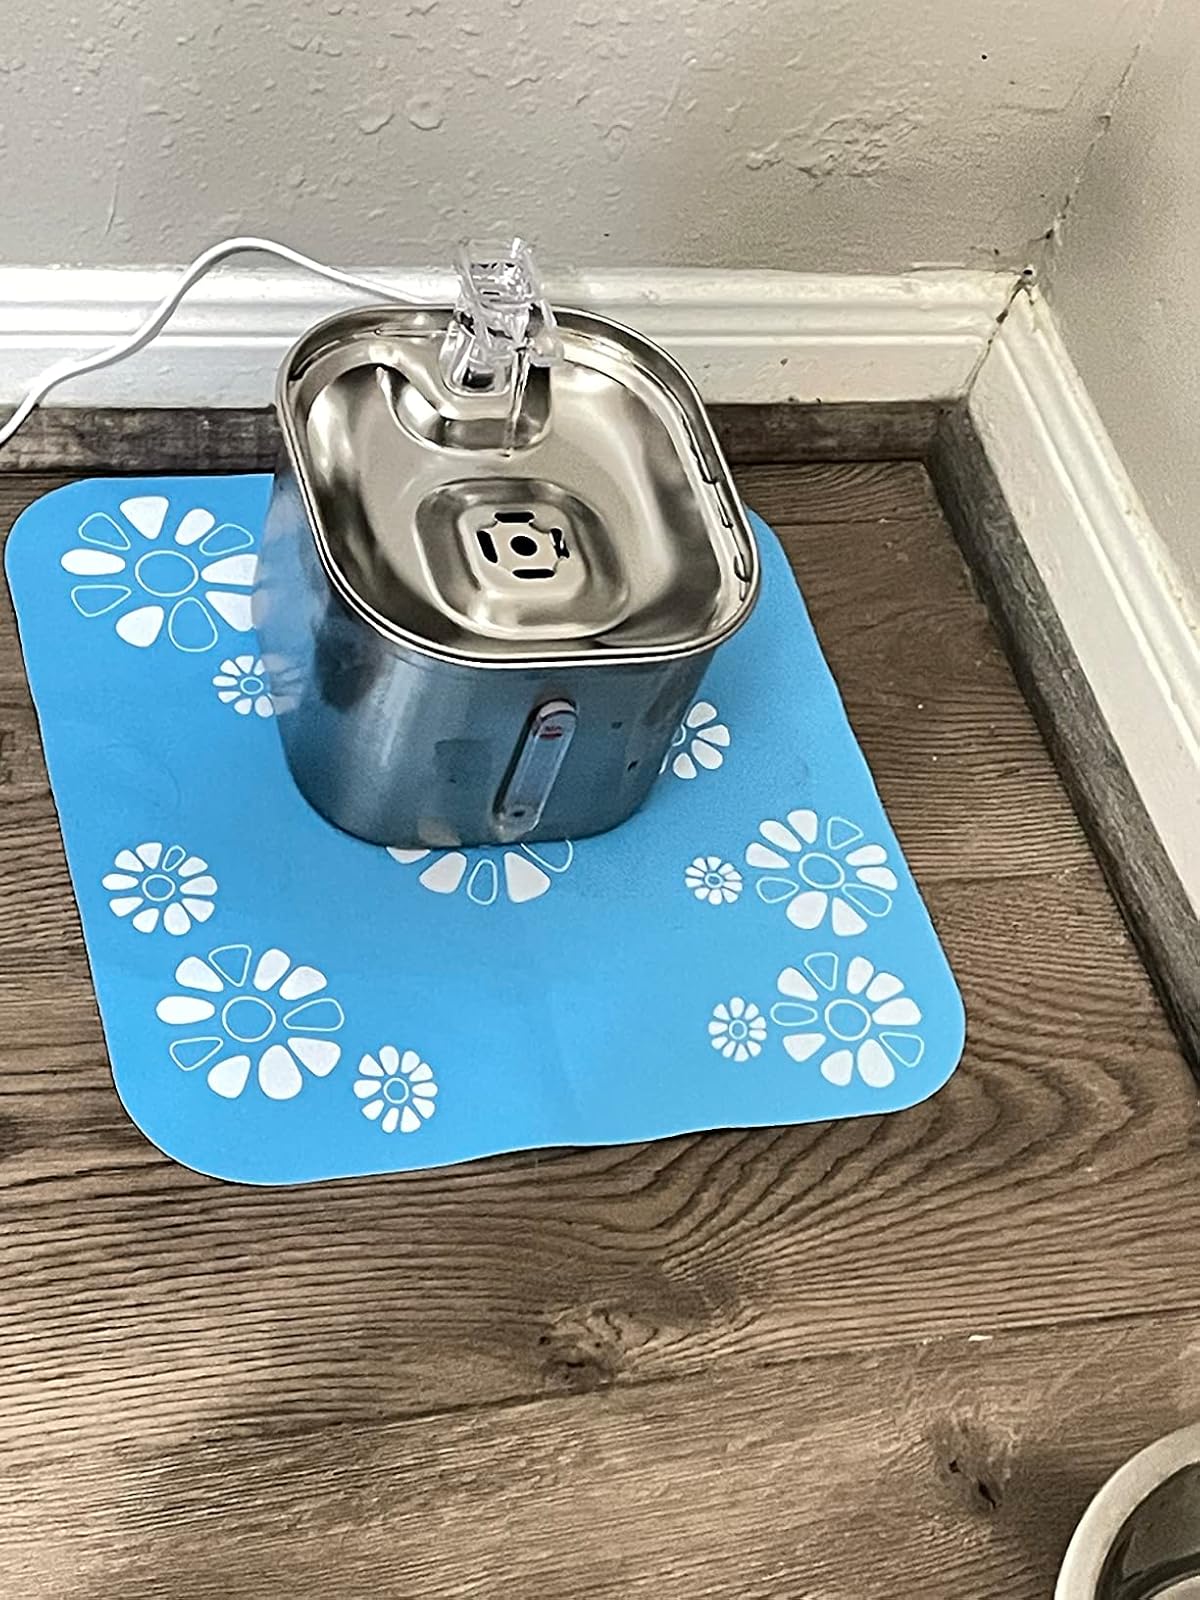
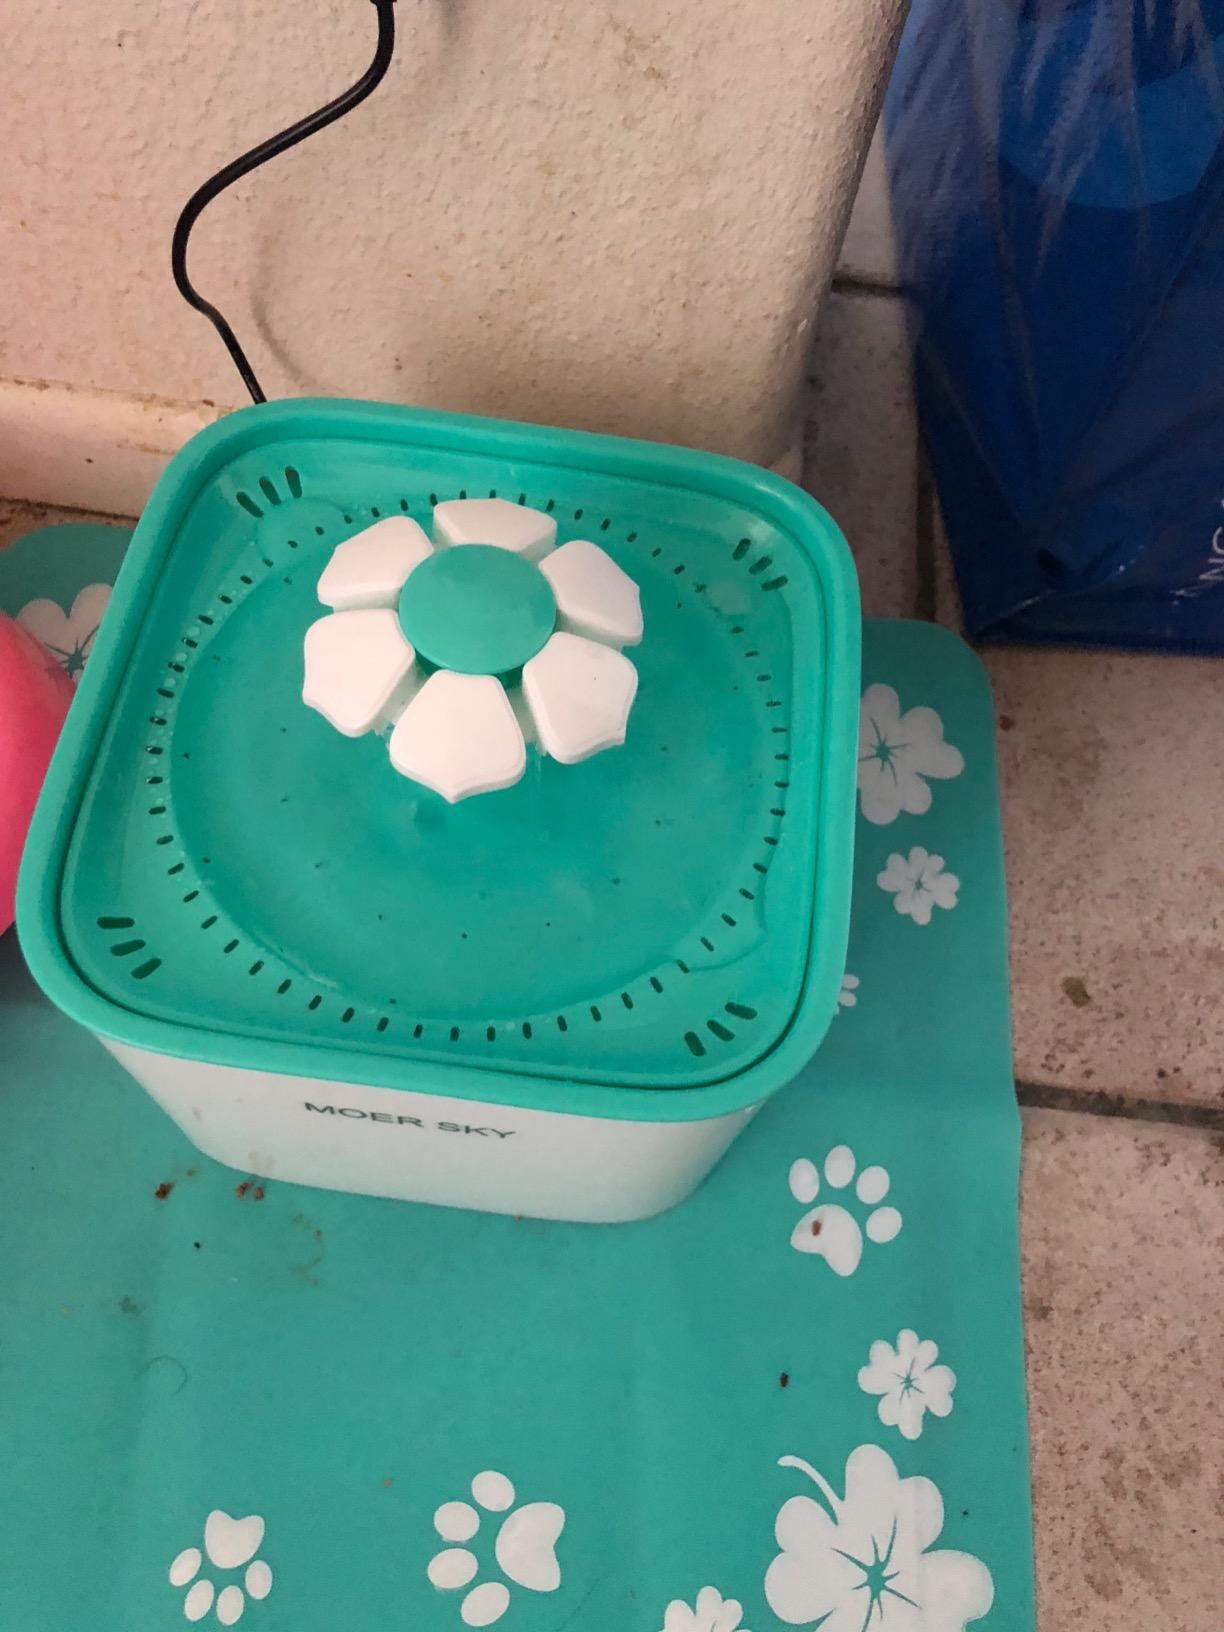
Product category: items_bowl
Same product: no